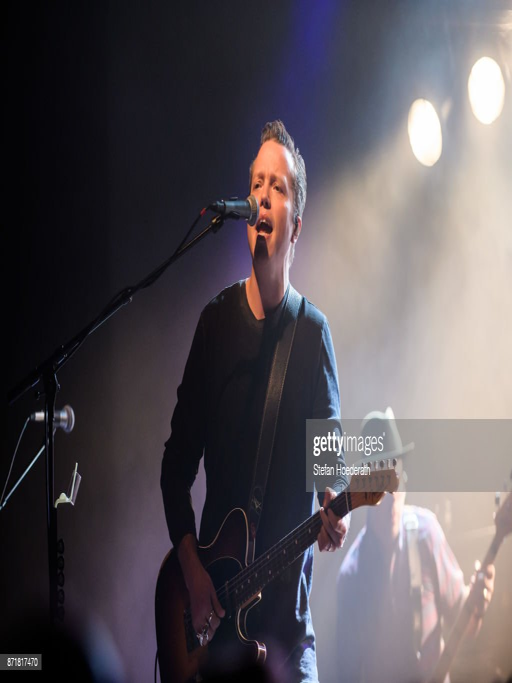
alternative country artist performs live on stage during a concert .